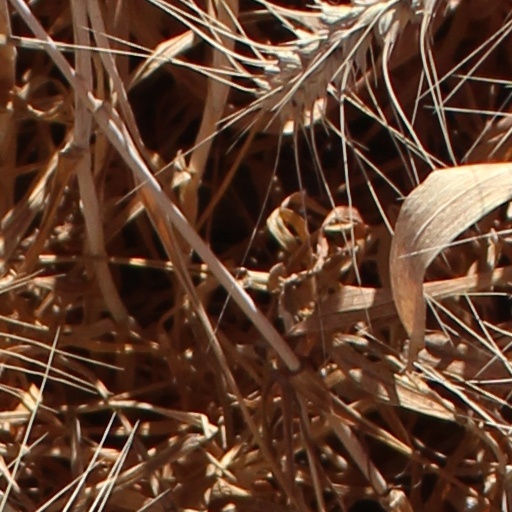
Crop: wheat